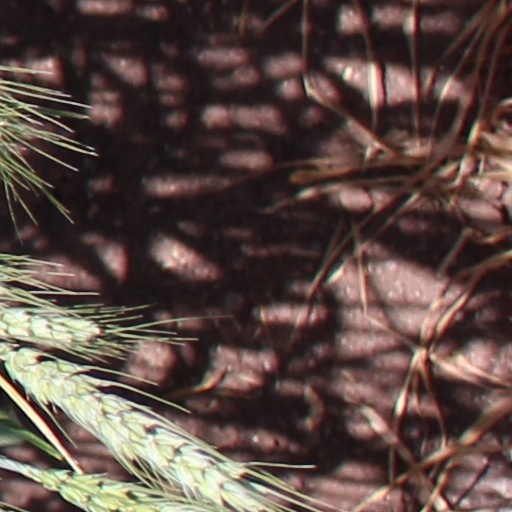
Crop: wheat